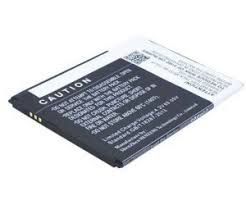
Waste category: battery